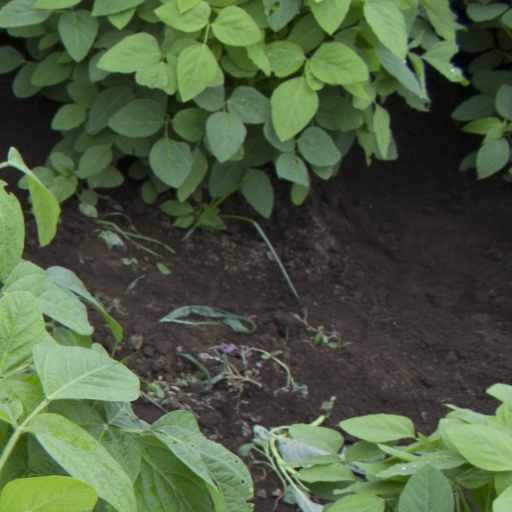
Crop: soybean